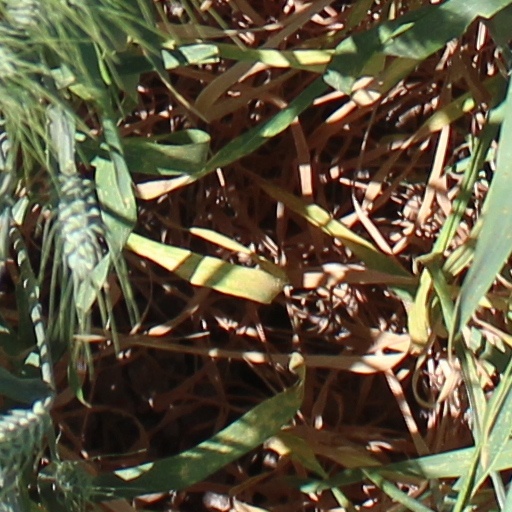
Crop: wheat